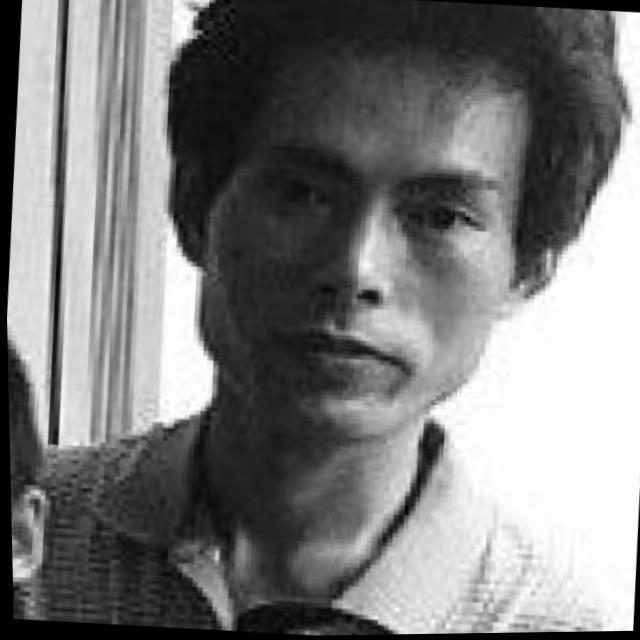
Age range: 21-44